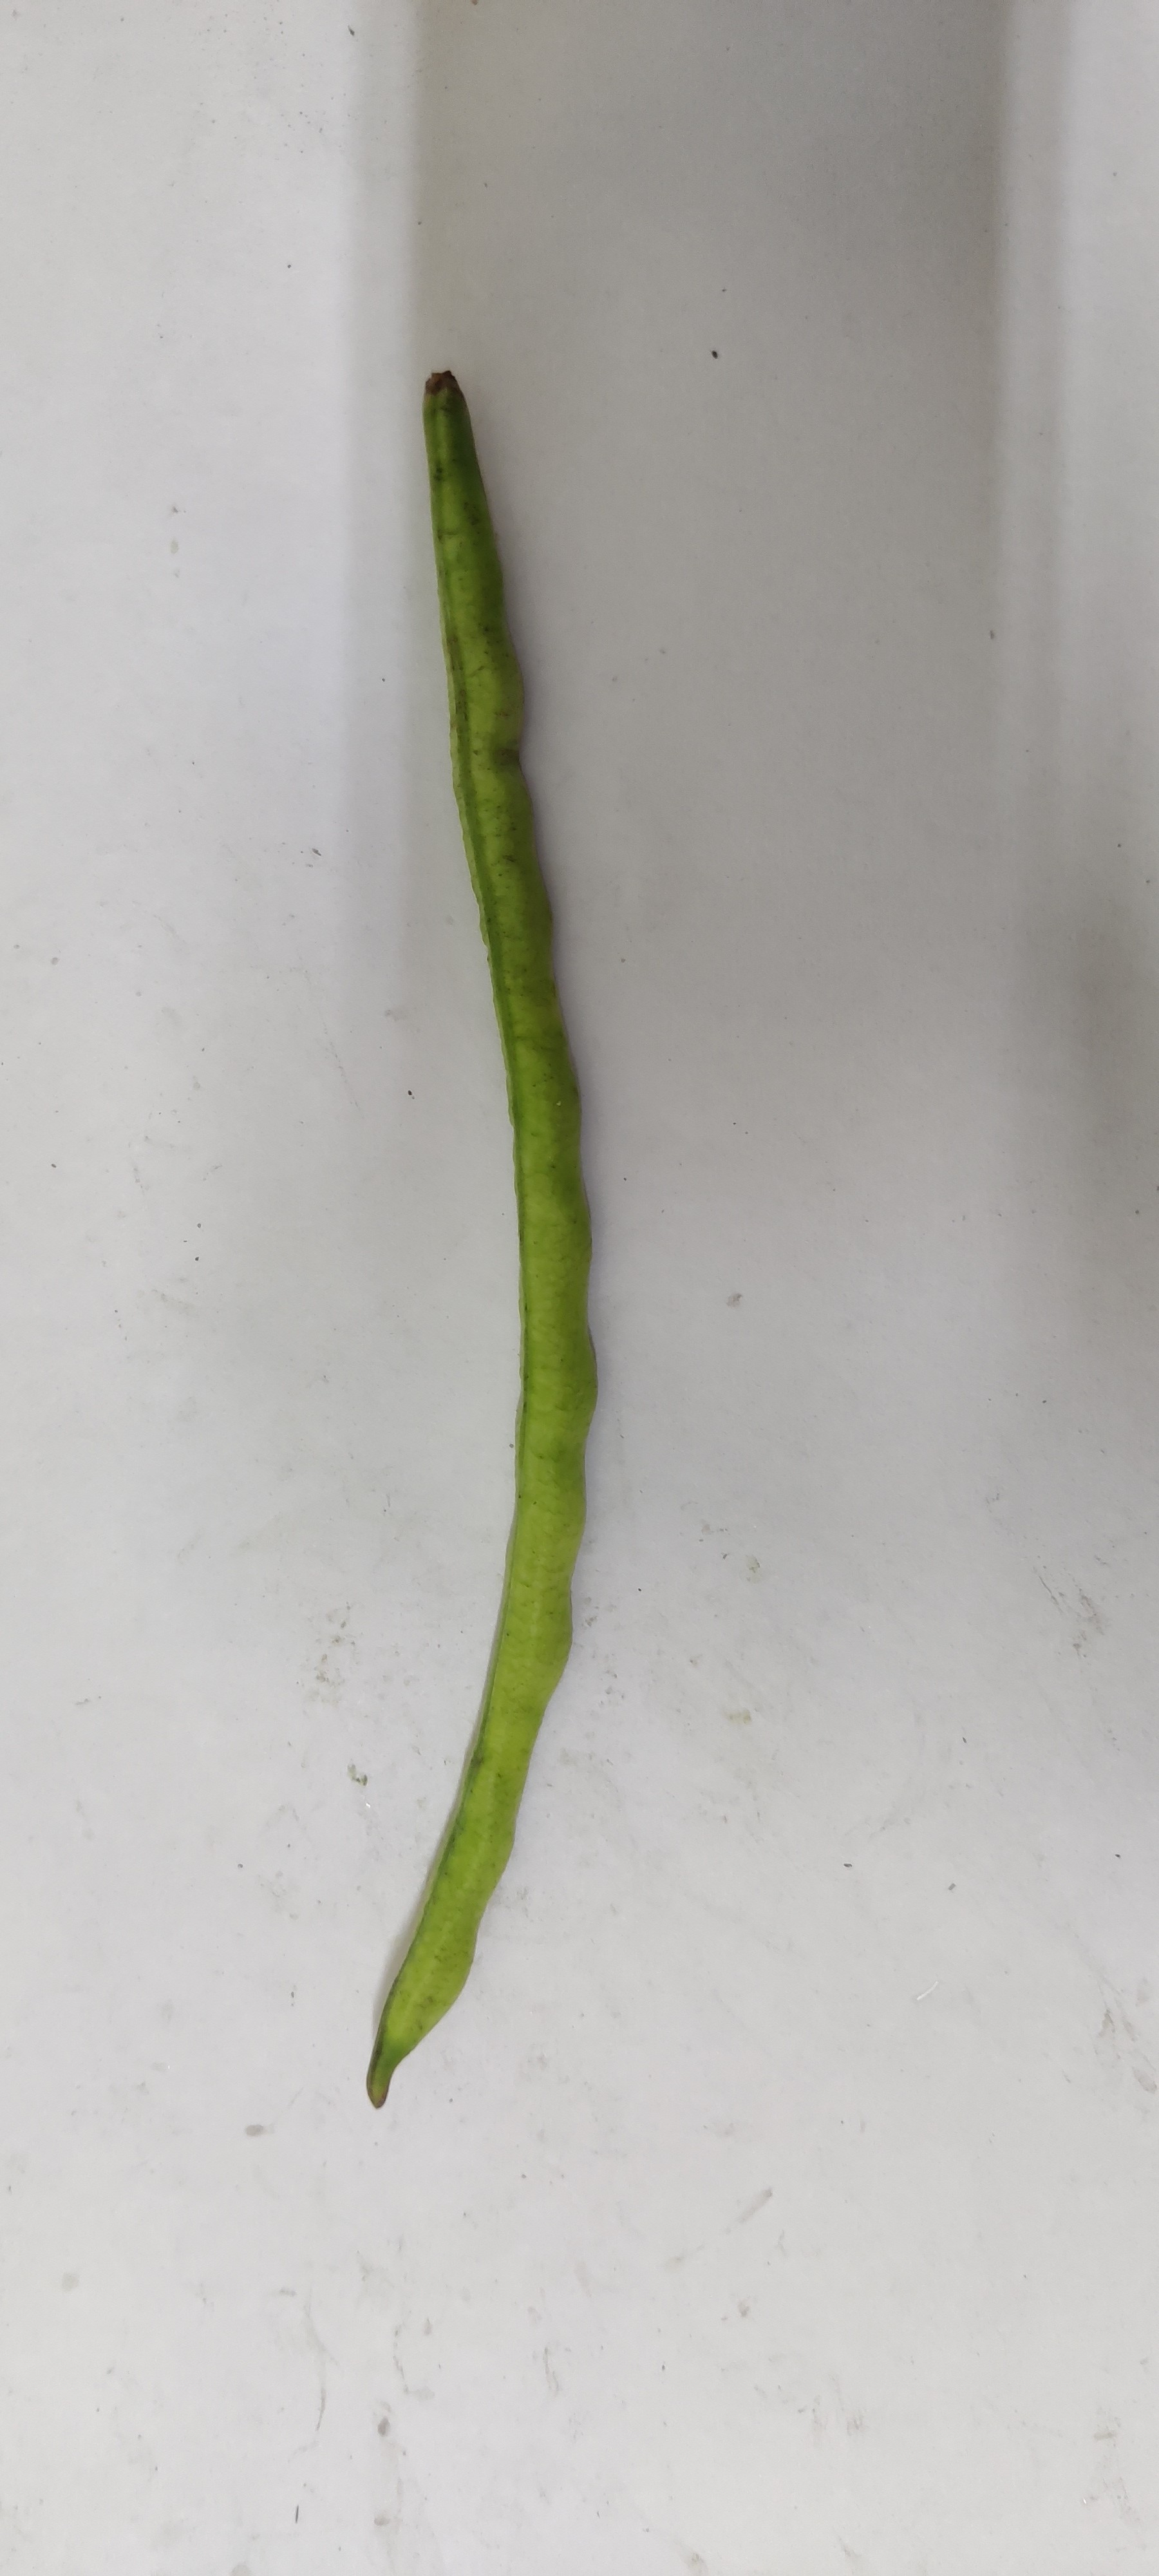
Crop: Cowpea
Condition: Fresh